Salome (play)

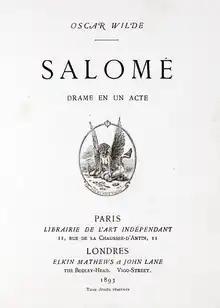
title page of book giving details of author, title, publishers and date

In "Les Annales du théâtre et de la musique", Edouard Stoullig reported that press reviews had been generally benevolent out of protest at the harsh treatment received by Wilde in Britain. In Stoullig's view the play was a good piece of rhetoric marred by too many "ridiculous repetitions" of lines by minor characters. In "Le Figaro" Henry Fouquier shared Stoullig's view that the piece owed something to Flaubert, and thought it "an exercise in romantic literature, not badly done, a little boring". The reviewer in "Le Temps" said, "M. Wilde has certainly read Flaubert, and cannot forget it. The most interesting thing about "Salome" is the style. The work was written in French by M. Wilde. It is full of very elaborate and ornate verses. The colours, the stars, the birds, the rare gems, everything that adorns nature, has provided M. Wilde with points of comparison and ingenious themes for the stanzas and antistrophes that "Salome's" characters utter". "La Plume" said, ""Salomé" has almost all the qualities of a poem, the prose is as musical and fluid as verse, full of images and metaphors".